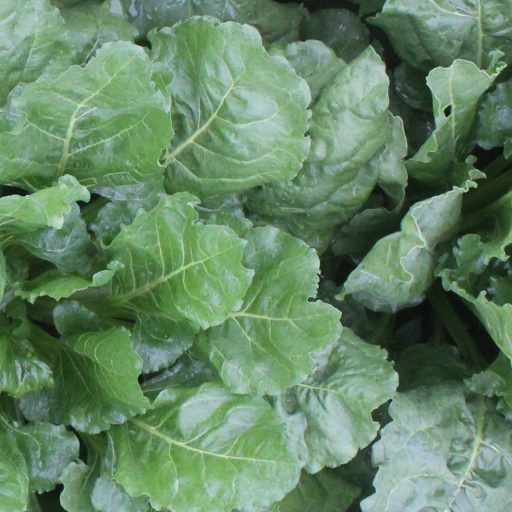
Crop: sugar beet